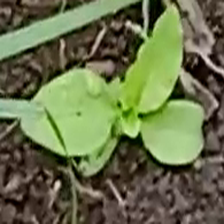
Weed species: Kena_(Commplina_benghalensio)